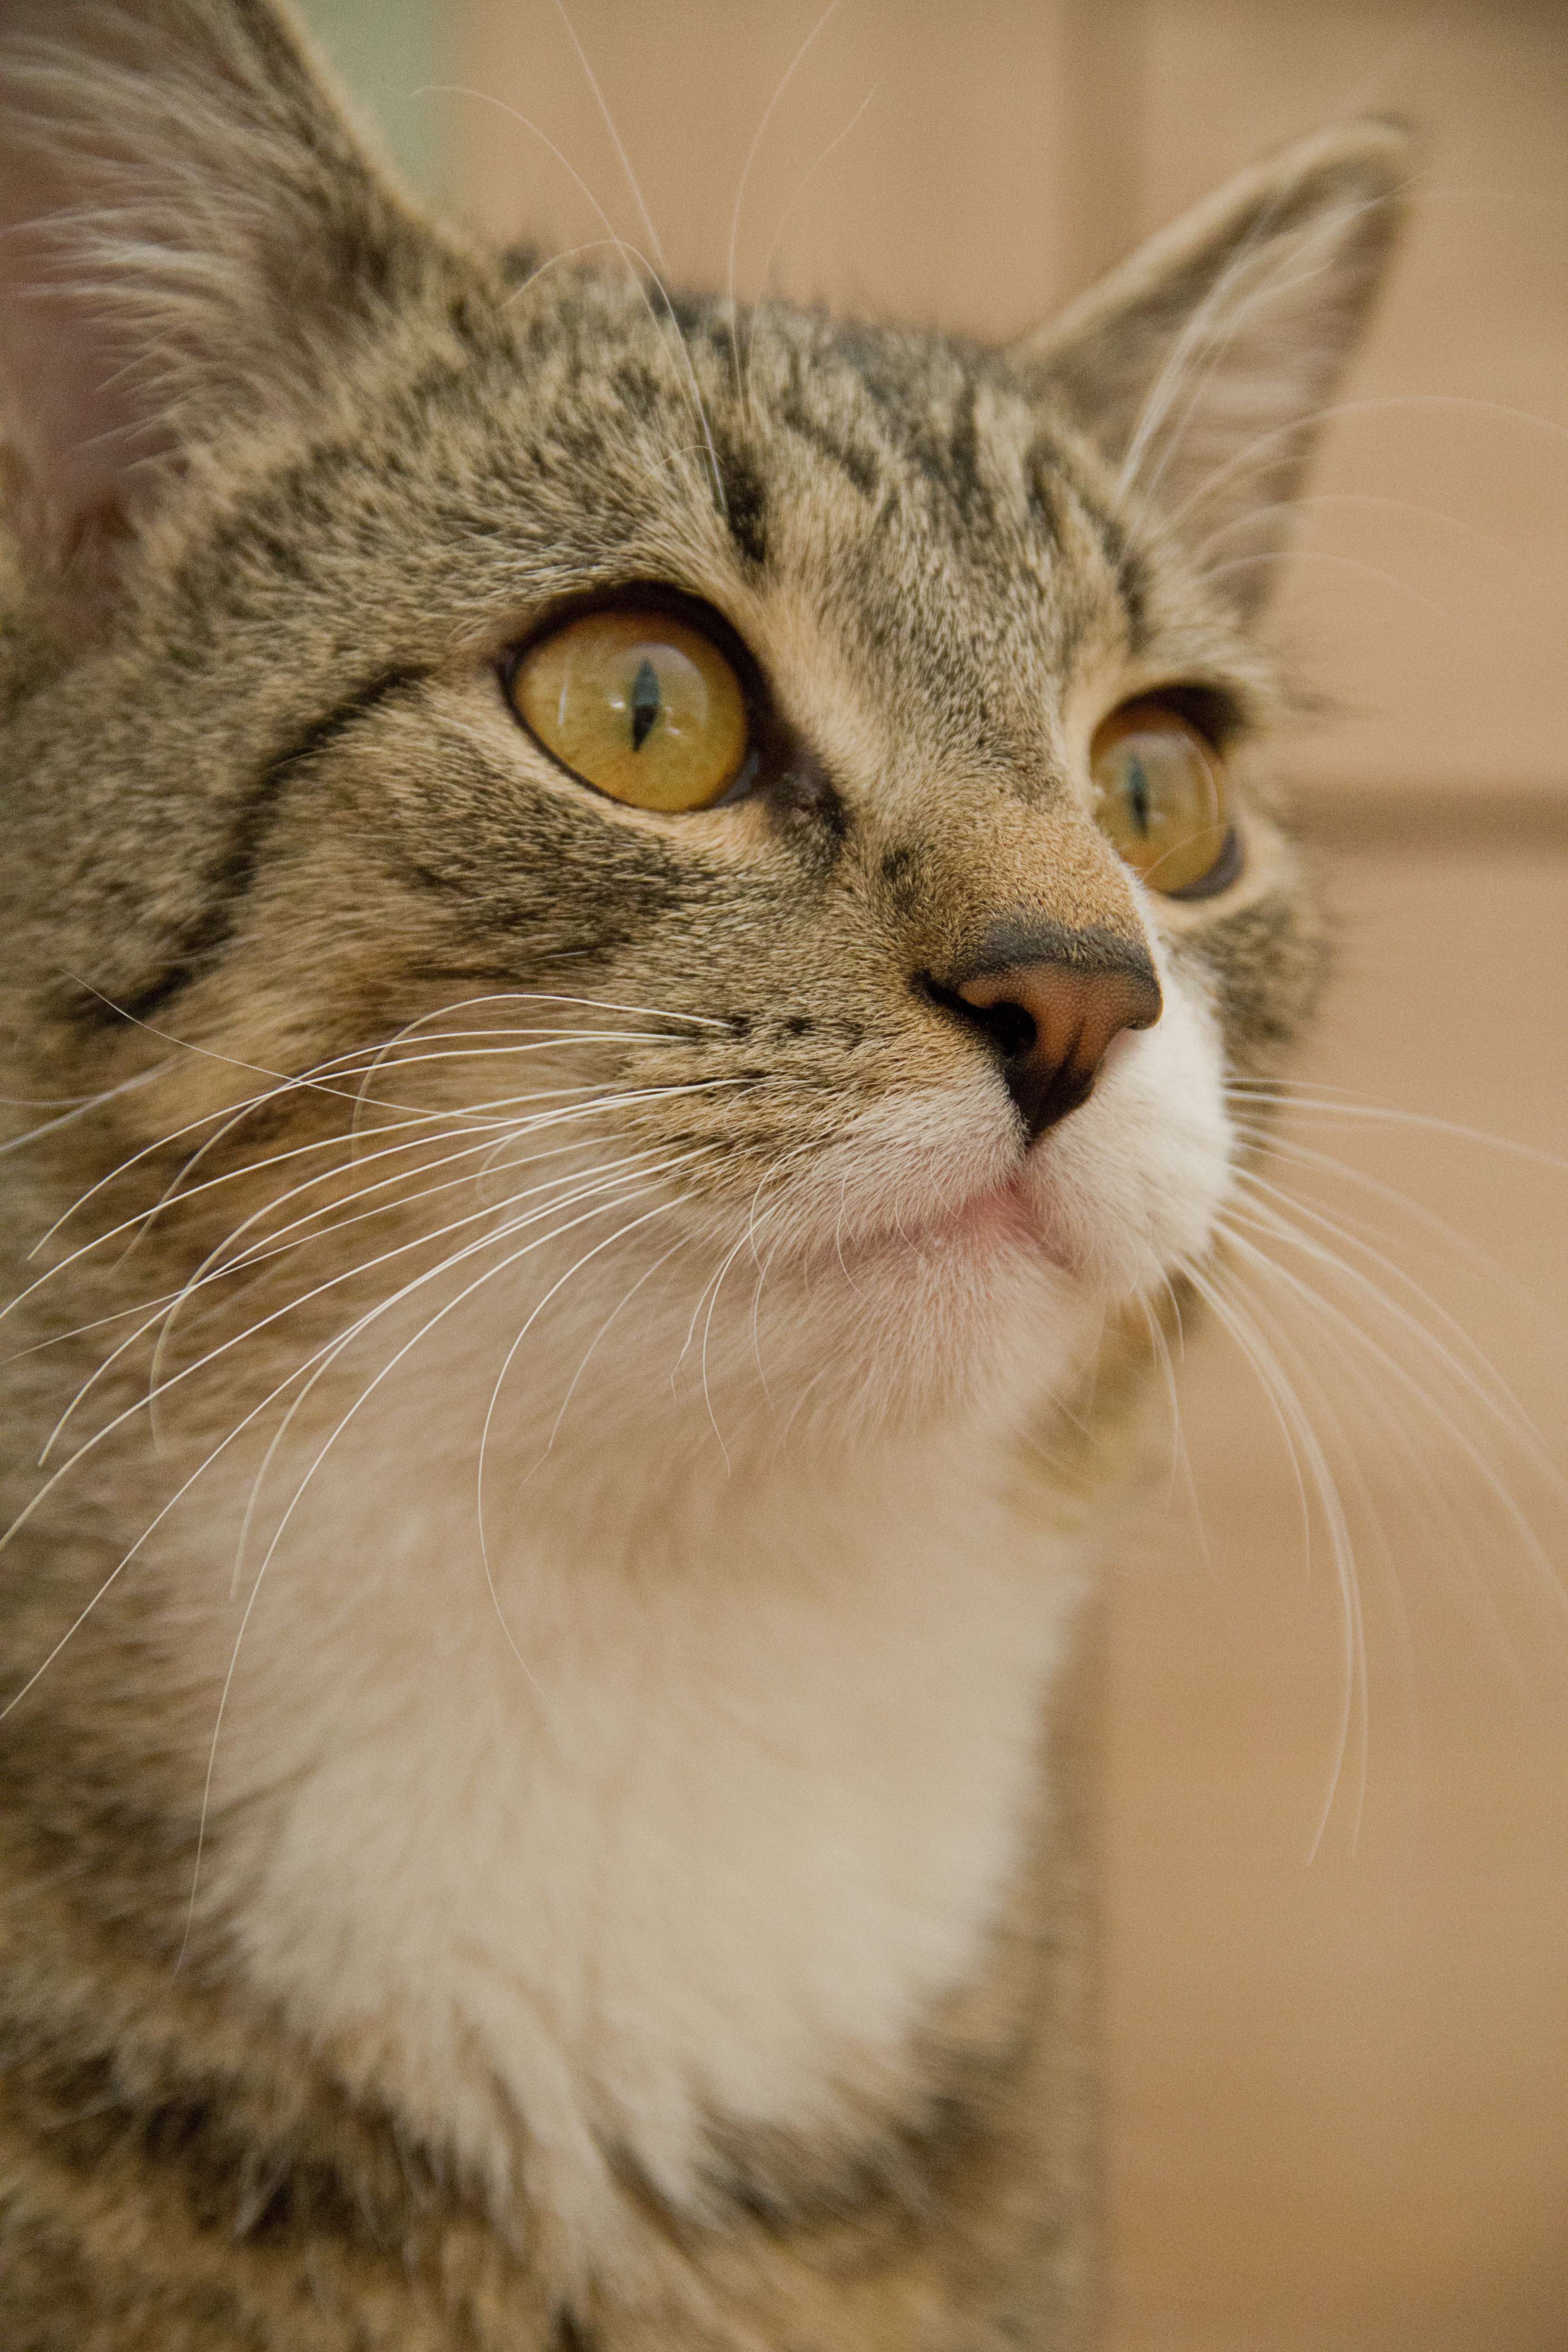
portrait, cat, mammal, fauna, close up, nose, whiskers, vertebrate, domestic cat, tabby cat, european shorthair, wild cat, small to medium sized cats, cat like mammal, domestic short haired cat, pixie bob, rusty spotted cat